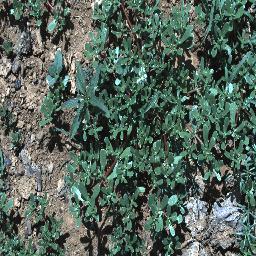
Label: negative